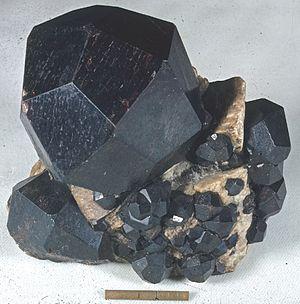
Un almandin est une espèce minérale du groupe des silicates sous-groupe des nésosilicates de la famille des grenats alumineux ferriques. Sa formule chimique est Fe₃Al₂(SiO₄)₃ avec des traces de Ti;Mn;Mg;Ca.